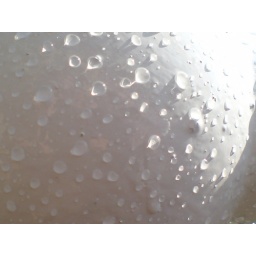
My feet in the sky of Bilbao and my head in San Francisco street